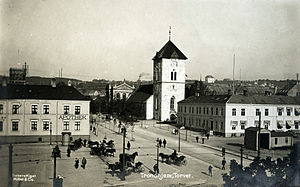
Torvet (Trondheim) / Historie
Torvet (ca. 1915).
Torvet er den centrale plads i i Trondheim, Norge. Torvet er et resultat af Johan Caspar de Cicignons byplan fra 1681. Torvet ligger, hvor Kongens gate og Munkegata krydser hinanden.